Xu Guangqi Memorial Hall

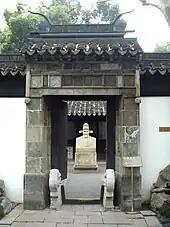
Xu Guangqi Memorial Hall.

The Xu Guangqi Memorial Hall (徐光启纪念馆) is a memorial and museum for the 17th-century Chinese scholar Xu Guangqi. It is located besides the tomb of Xu Guangqi in Guangqi Park (光启公园), Xujiahui, Xuhui District, Shanghai, China. Formerly Nandan Park (南丹公园), the park was renamed in 1983 for the 350th anniversary of Xu Guangqi's death.